Battle of Novšiće

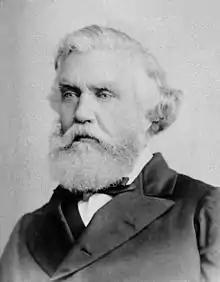
The British Ambassador at Istanbul Austen Henry Layard emphasized that Ottomans would be held responsible for the consequences of influx of armed bands into the region of Plav and Gusinje.

The Battle of Novšiće followed the Montenegrin–Ottoman War (1876–78), which the Ottomans had lost. The Ottoman Empire had accepted "de jure" the independence of Montenegro, which received certain territorial gains. According to the Treaty of Berlin the territories of Plav and Gusinje (then part of Scutari Vilayet in the Ottoman Empire) were awarded to Montenegro, in compensation for territories in Herzegovina captured by Montenegro during the war. Until October 1879 the Montenegrin forces were able to march into this territory without any resistance. However, when Montenegrins prepared forces for a military expedition in Plav and Gusinje, the Ottomans intervened with the Great Powers to stop it, in order to avoid eventual conflicts. Diplomacy of Austria-Hungary emphasized that Montenegro would use Plav and Gusinje as a foothold to realize its territorial aspirations toward Metohija. The common interest brought together former enemies, the Ottoman forces of Plav and Gusinje with Albanian irregulars from the Prizren League. The Muslim population of Plav and Gusinje was afraid that they would suffer the same destiny previously experienced by Muslim population of Nikšić and Kolašin.